Captaincy of Paraíba

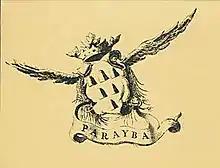
Coat of Arms of the Captaincy of Paraíba

Martim Leitão, the chief observer, with the help of the forces of the chief Pirajibe, subdued the Potiguaras from the south (at that time the Potiguara population was concentrated further north, in the region of today's Baía da Traição), erecting a new fort and definitively founding the population core of Nossa Senhora das Neves on August 5, 1585, future city of Parahyba, today João Pessoa. Thus, the captaincy was officially established. The definitive peace with the Potiguaras, then allied with the English, the Bretons, and the Normans (the latter two peoples from present-day France), was only achieved in 1599, after an epidemic of smallpox (which until then did not exist in the Americas) decimated the native population without immunity to such viruses.